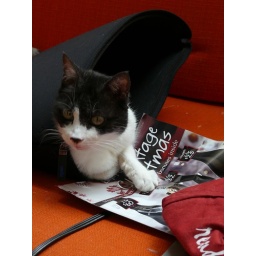
Pepper in the laptop bag